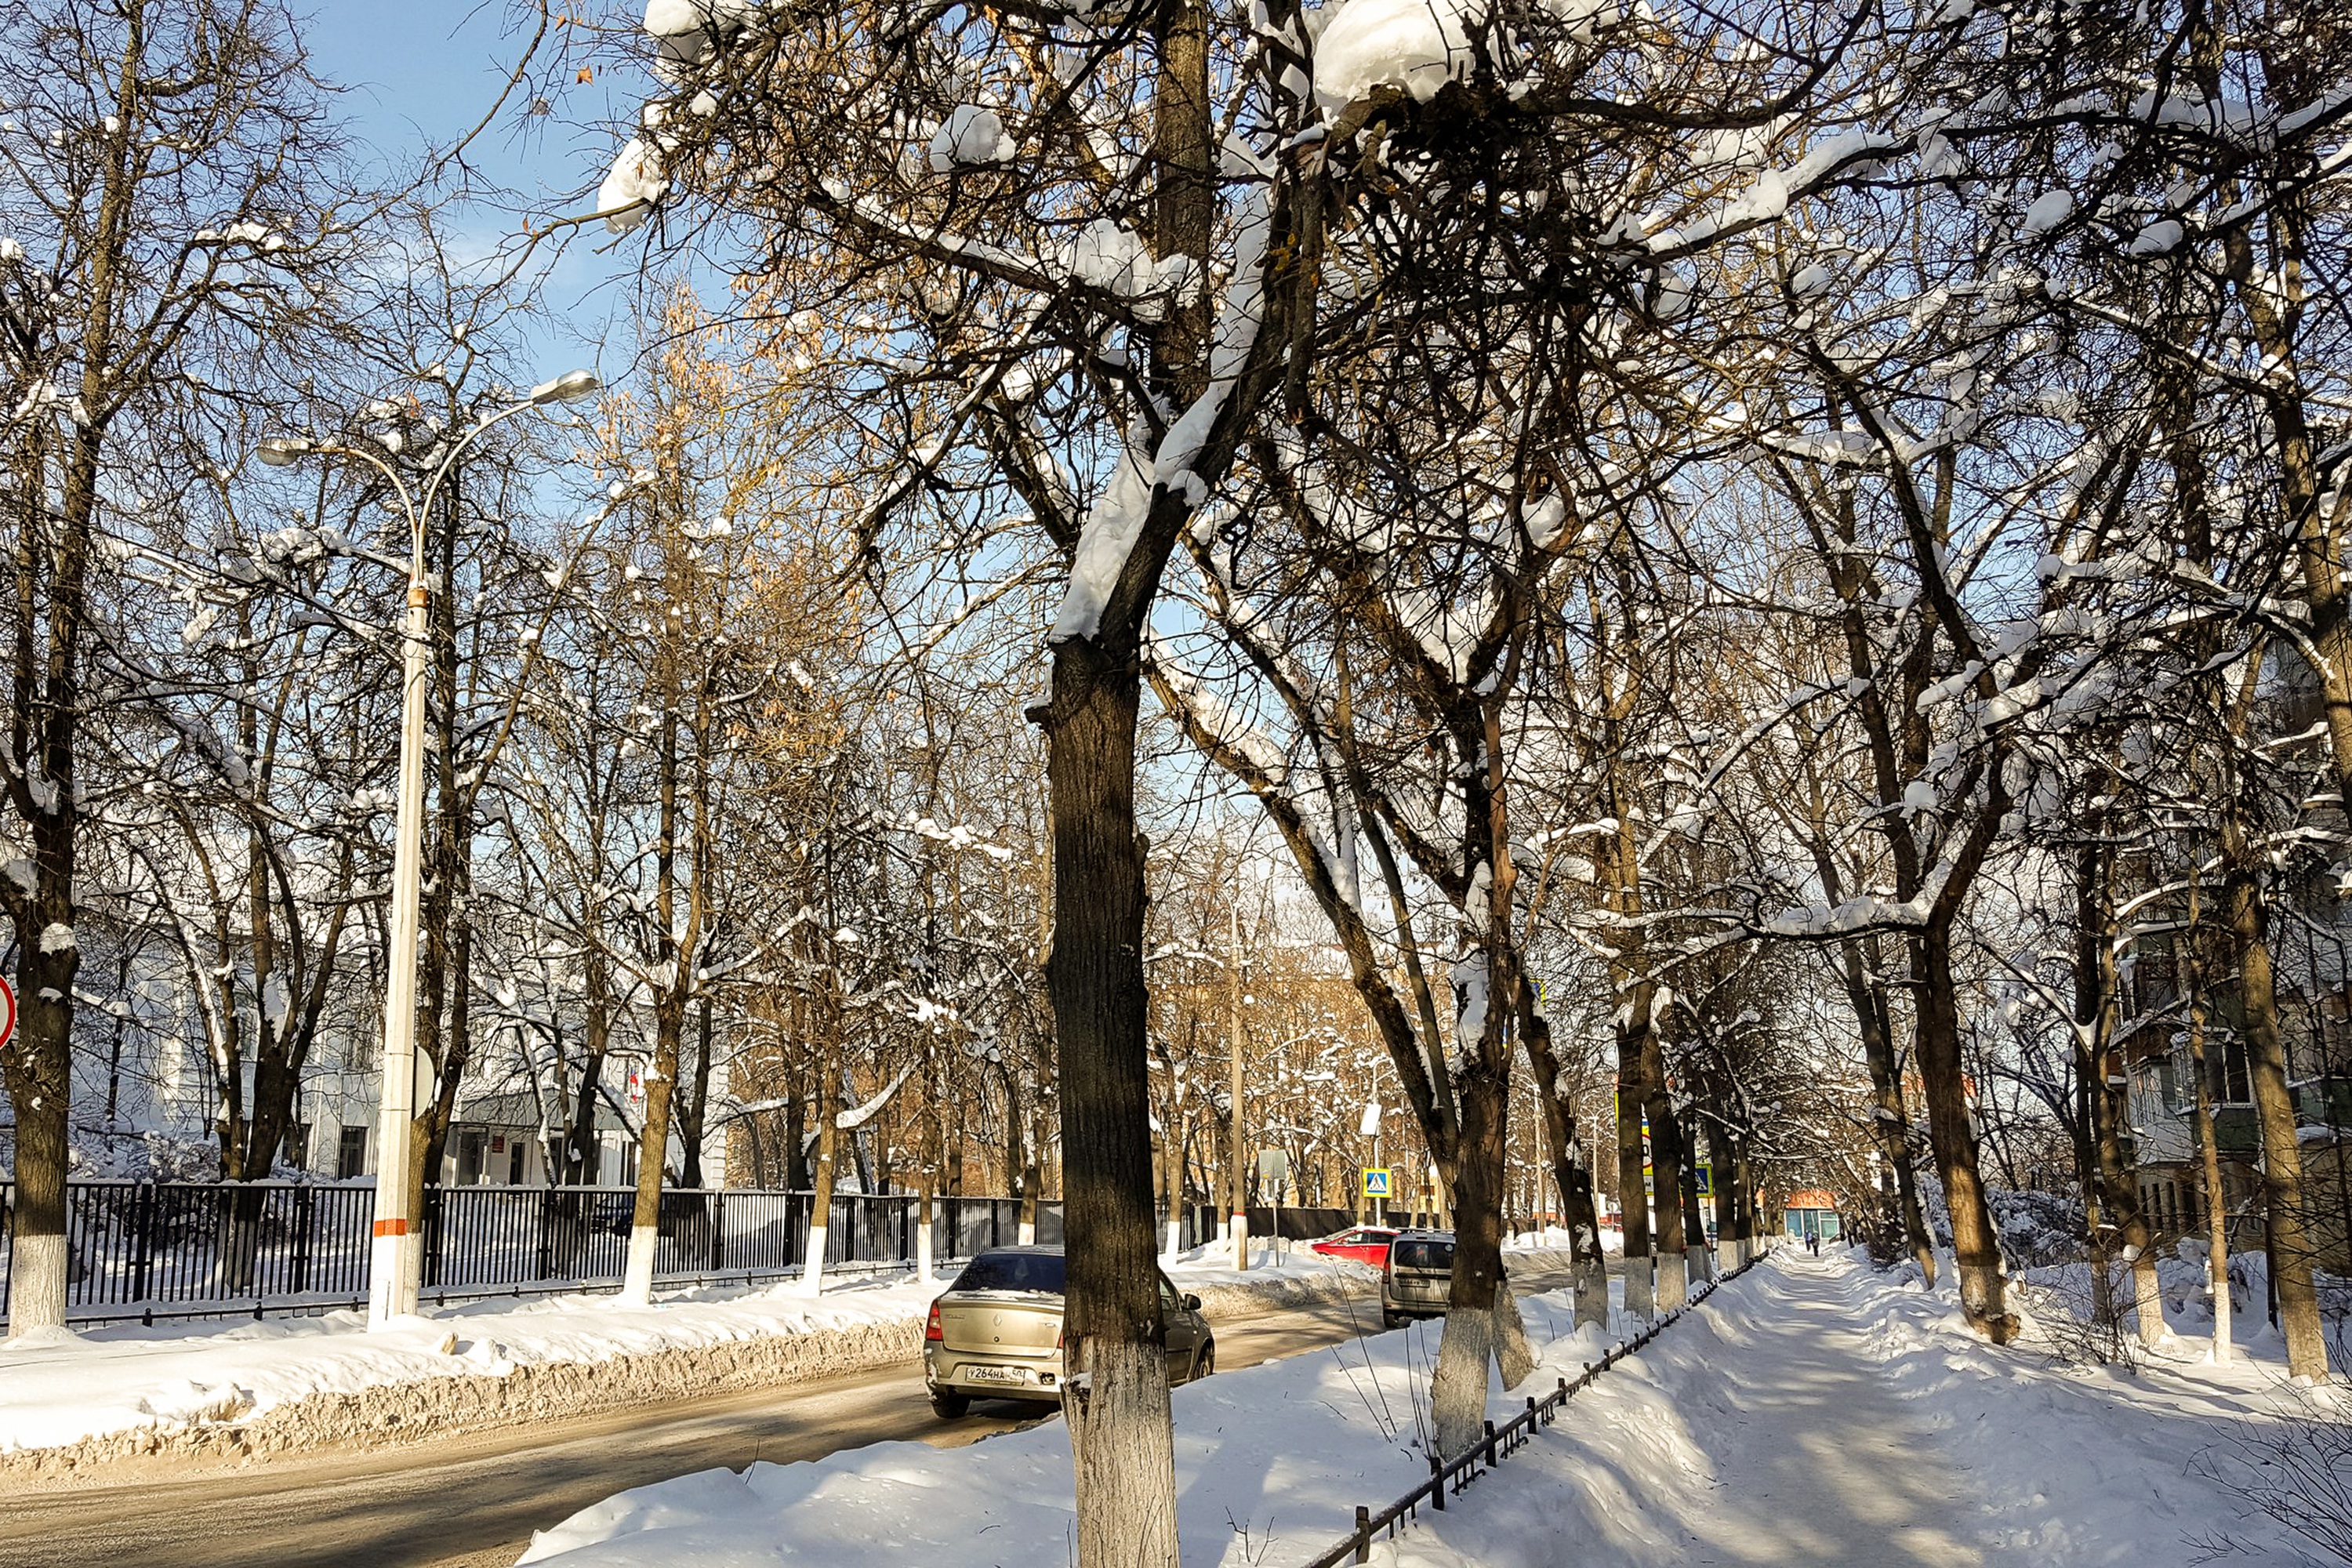
winter, snow, frost, cold, city, trees, branches, outdoors, white, wintry, snowfall, mysterious, nature, landscape, calm, scenic, branch, freezing, public space, deciduous, twig, woody plant, trunk, thoroughfare, grove, sidewalk, precipitation, ice, parking, path, trail